Call of Juarez: Gunslinger

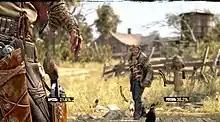
A duel in "Gunslinger". Players must keep the character's hand as close to their gun as possible to increase their draw speed, whilst simultaneously keeping the target hovering over the opponent to increase their focus.

The game also features numerous duels, usually at the end of a level. In these shootouts, the game switches to third-person and the character and enemy face off against one another. There are two gauges on-screen - focus and hand speed. The player must use the dual analog sticks (or mouse and keyboard) and attempt to control both gauges so as to achieve as high a percentage as possible. The focus gauge must be kept over the enemy and the higher the focus percentage, the smaller the gauge gets and the more precise the shot will be when taken. The speed gauge keeps the player's hand as close to their gun as possible without touching it, and the higher the speed percentage, the quicker the gun will be drawn. The player has two options in every duel - they can draw before their opponent and get a lower-scoring dishonourable kill or wait until the opponent has drawn and get a higher-scoring honourable kill.